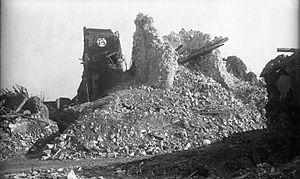
Graincourt-lès-Havrincourt est une commune française située dans le département du Pas-de-Calais en région Hauts-de-France.